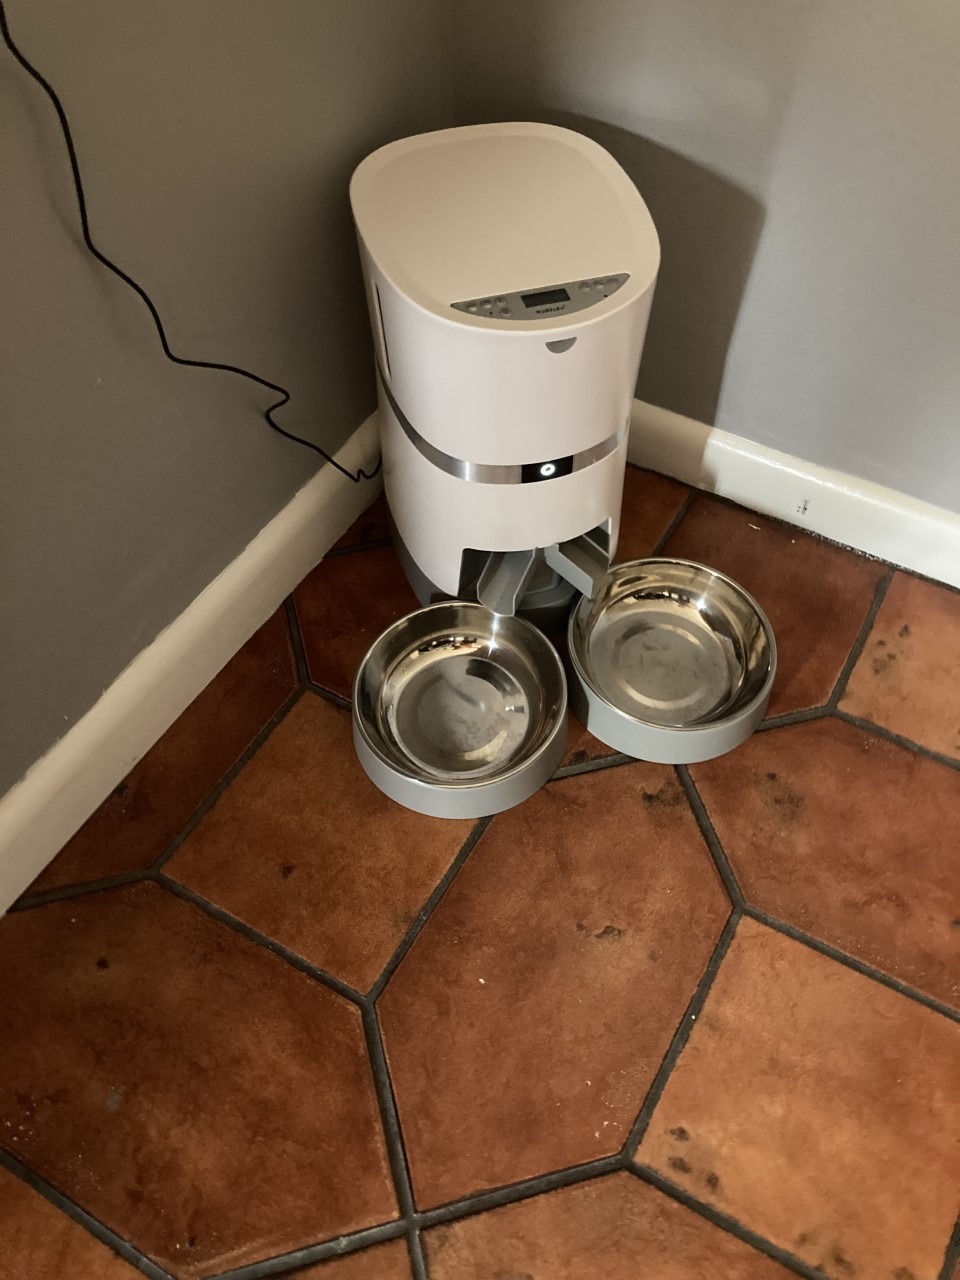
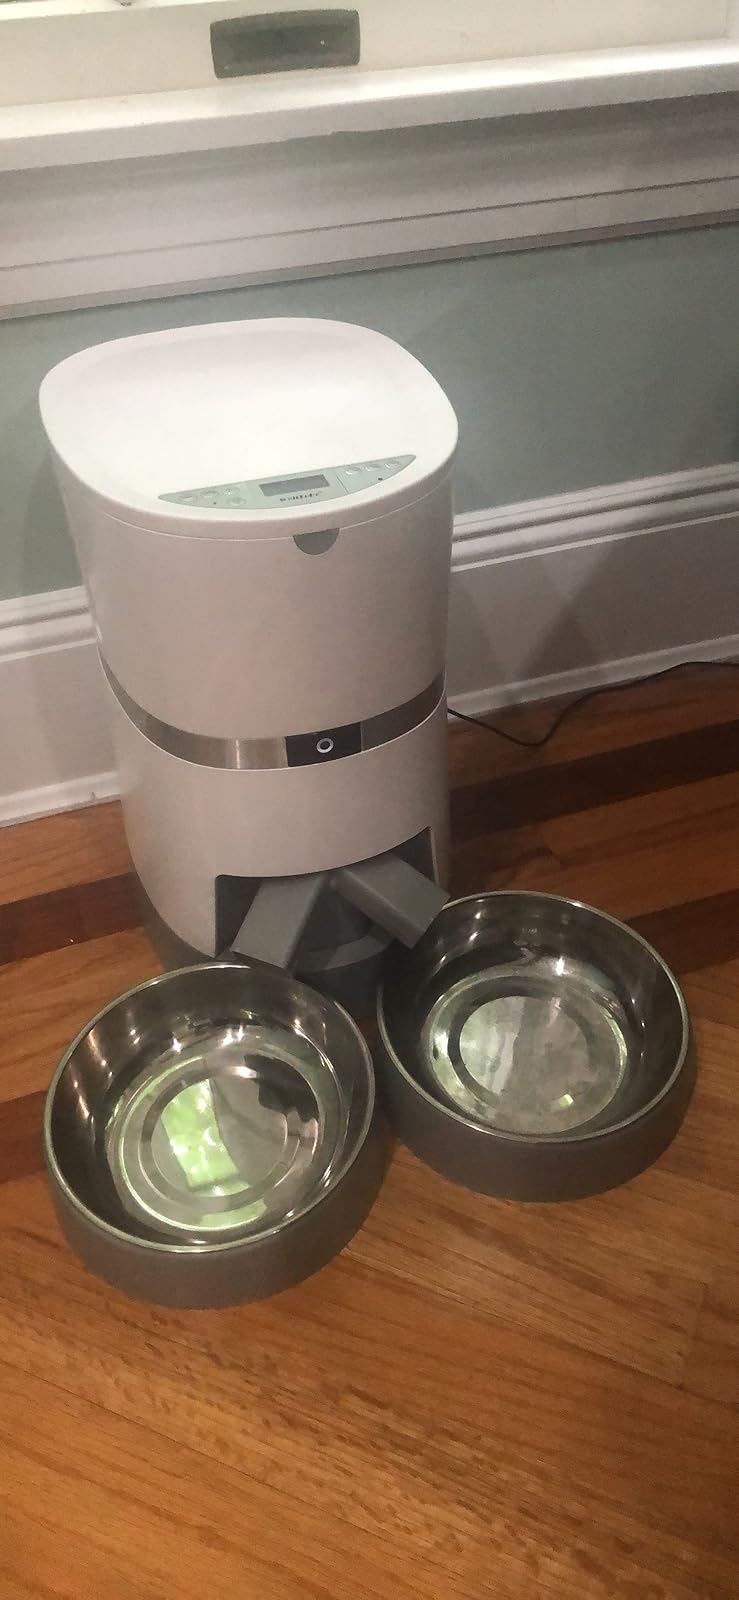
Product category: items_feeder
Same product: yes